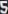
Number: 5